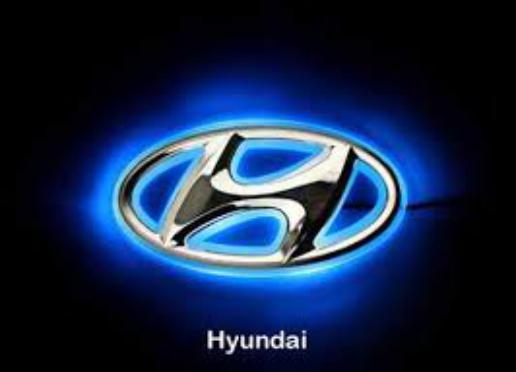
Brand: Hyundai-1
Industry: Transportation